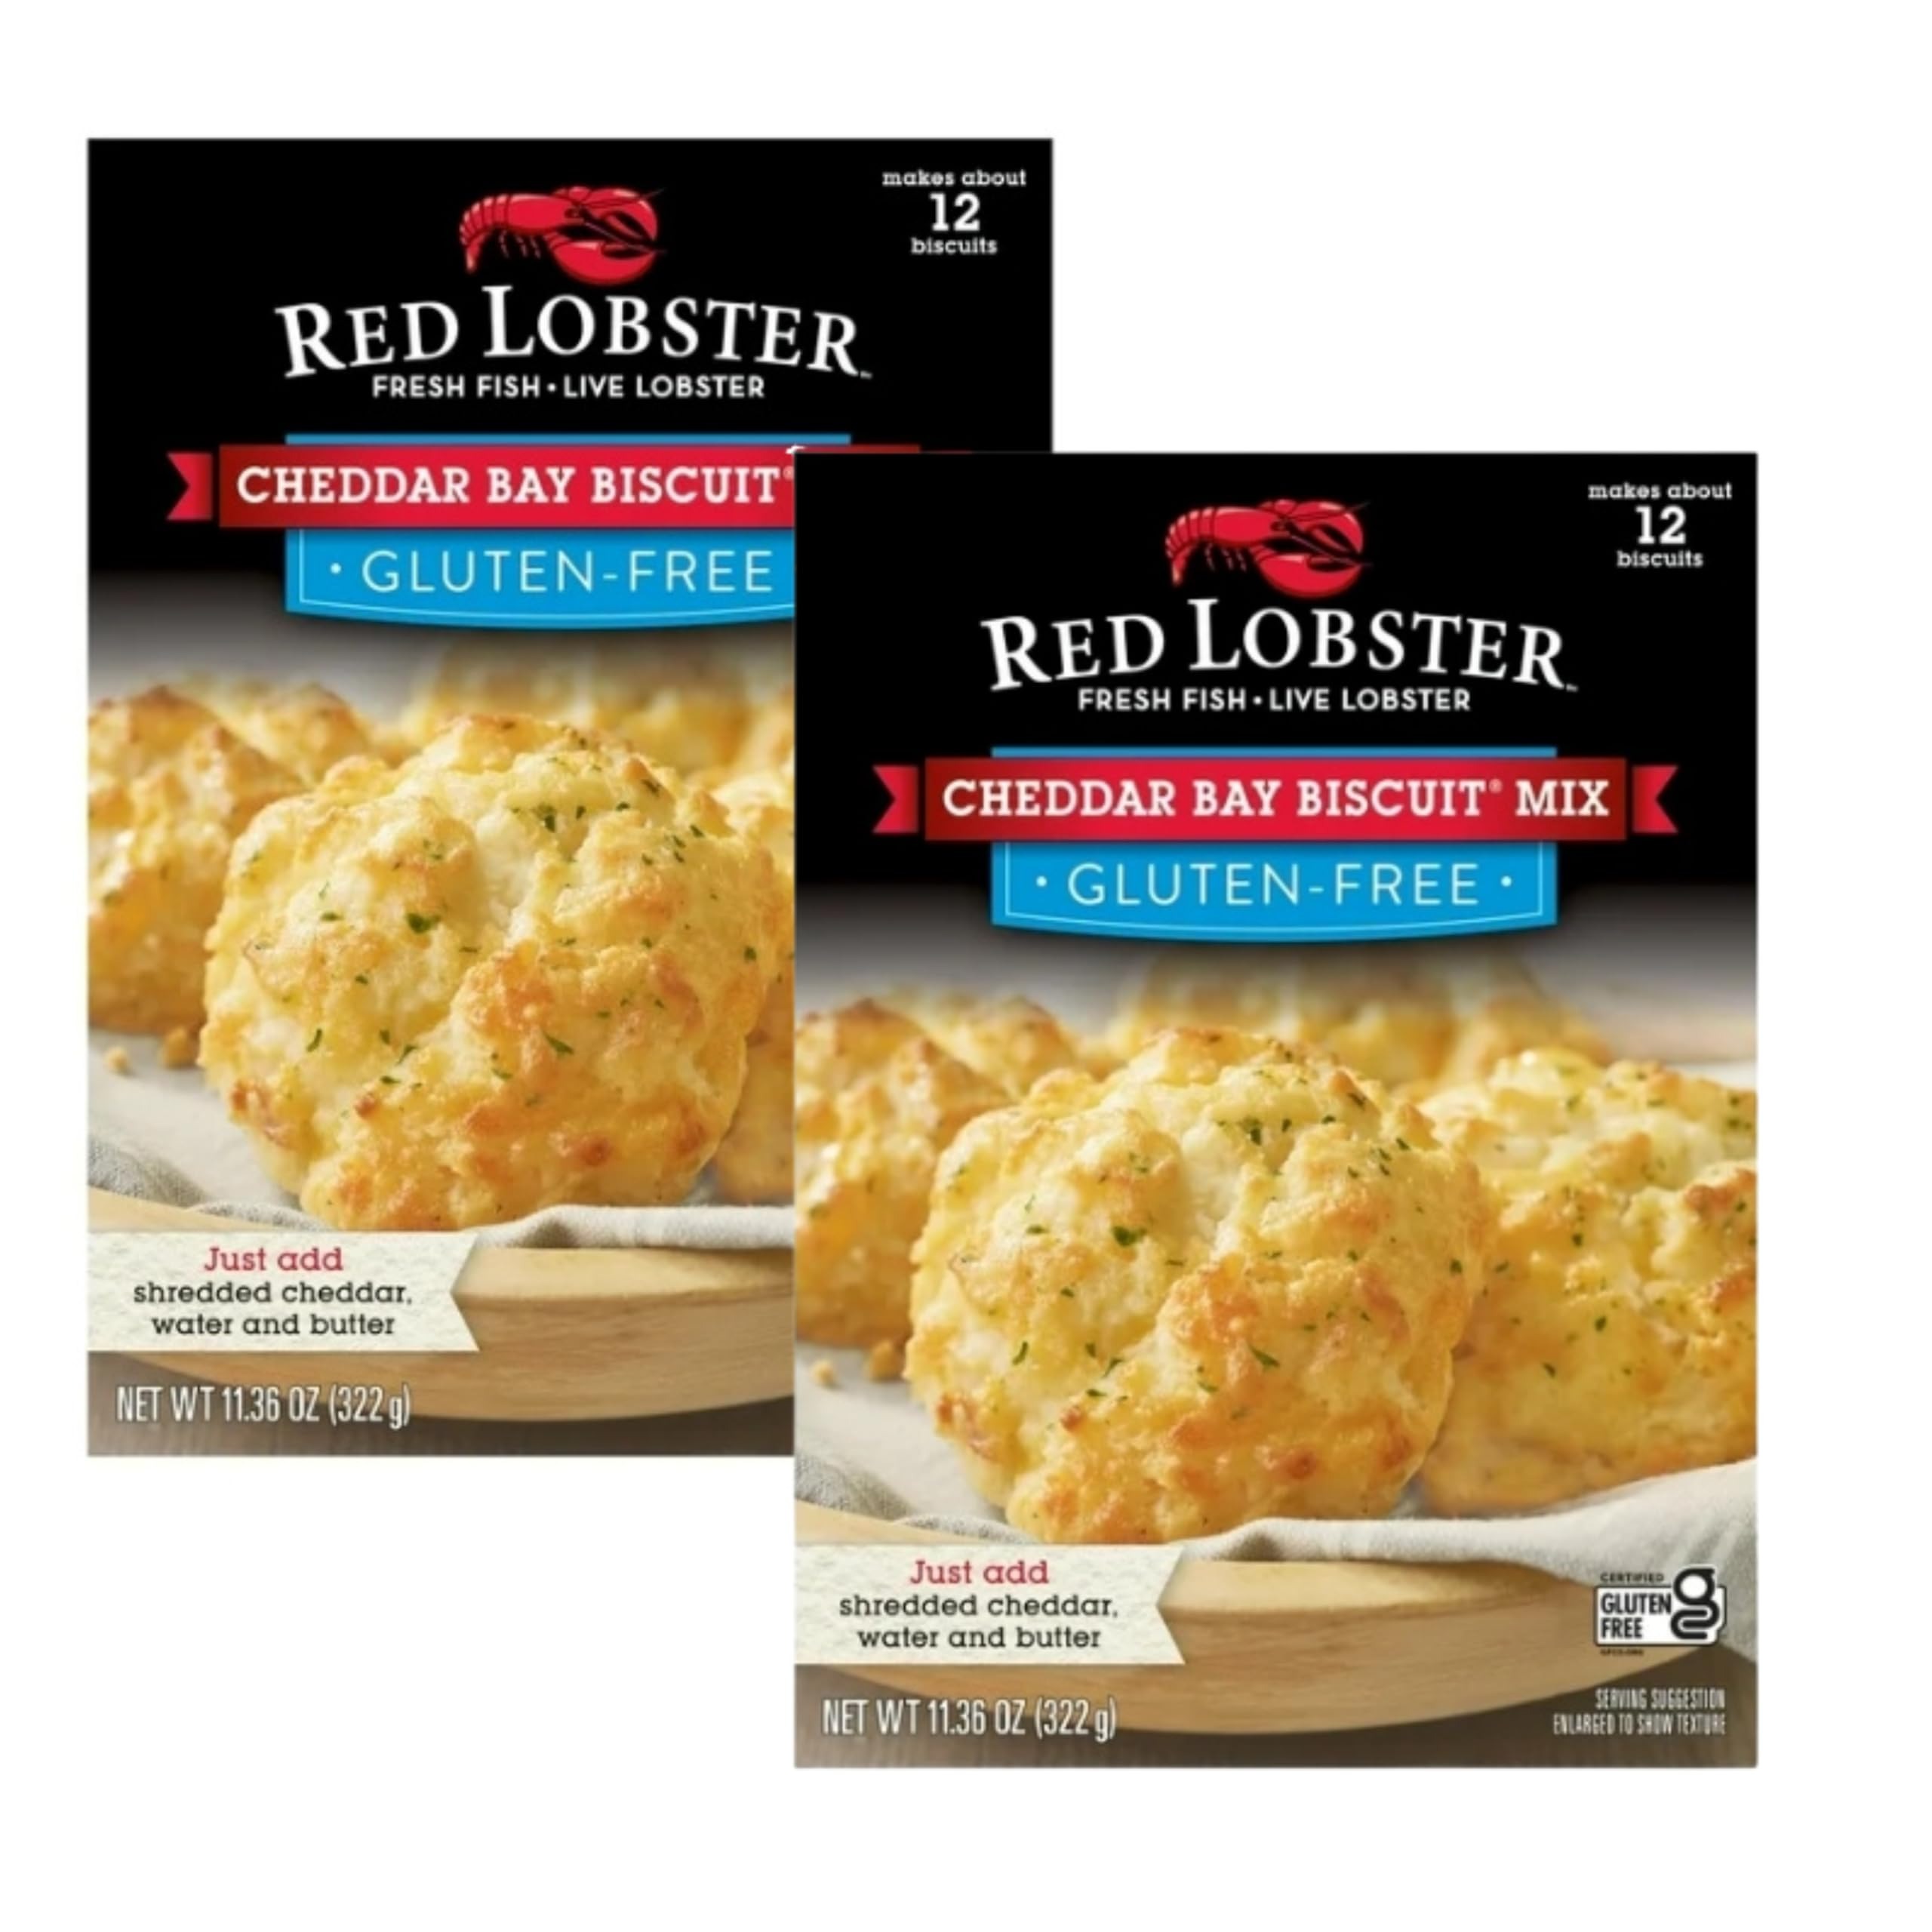
Item Name: Red Lobster Gluten Free Cheddar Bay Biscuit Mix Makes 12 Biscuits 2 Box Bundle - PACK OF 2
Product Description: Red Lobster Gluten Free Cheddar Bay Biscuits 2 boxes. Each box makes 12 biscuits. Certified Gluten Free.
Value: 22.72
Unit: Ounce

Price: 5.12